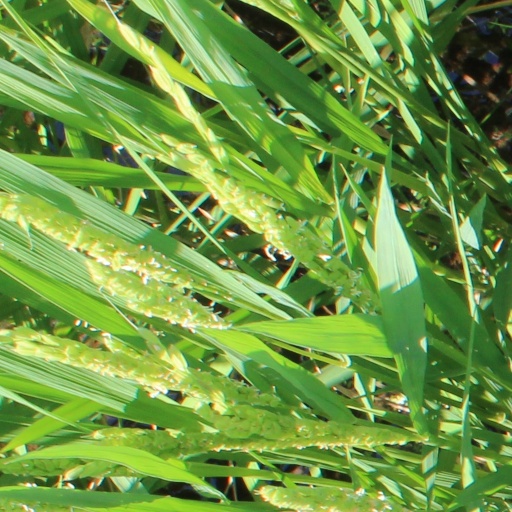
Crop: rice